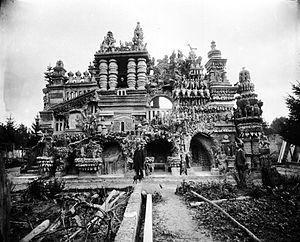
Joseph Ferdinand Cheval, plus connu sous le nom du facteur Cheval, né le 19 avril 1836 à Charmes-sur-l'Herbasse et mort le 19 août 1924 à Hauterives, est un facteur français célèbre pour avoir passé 33 ans de sa vie à édifier un monument qu'il nomme le « Palais idéal » et huit années supplémentaires à bâtir son propre tombeau, tous deux considérés comme des chefs-d'œuvre d'architecture naïve.